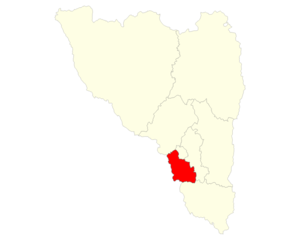
Localisation du district d'Atsimondrano dans la région Analamanga
Antananarivo Atsimondrano est un district de Madagascar, situé dans la partie est de la province d'Antananarivo, dans la région d'Analamanga.